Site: brandenburg
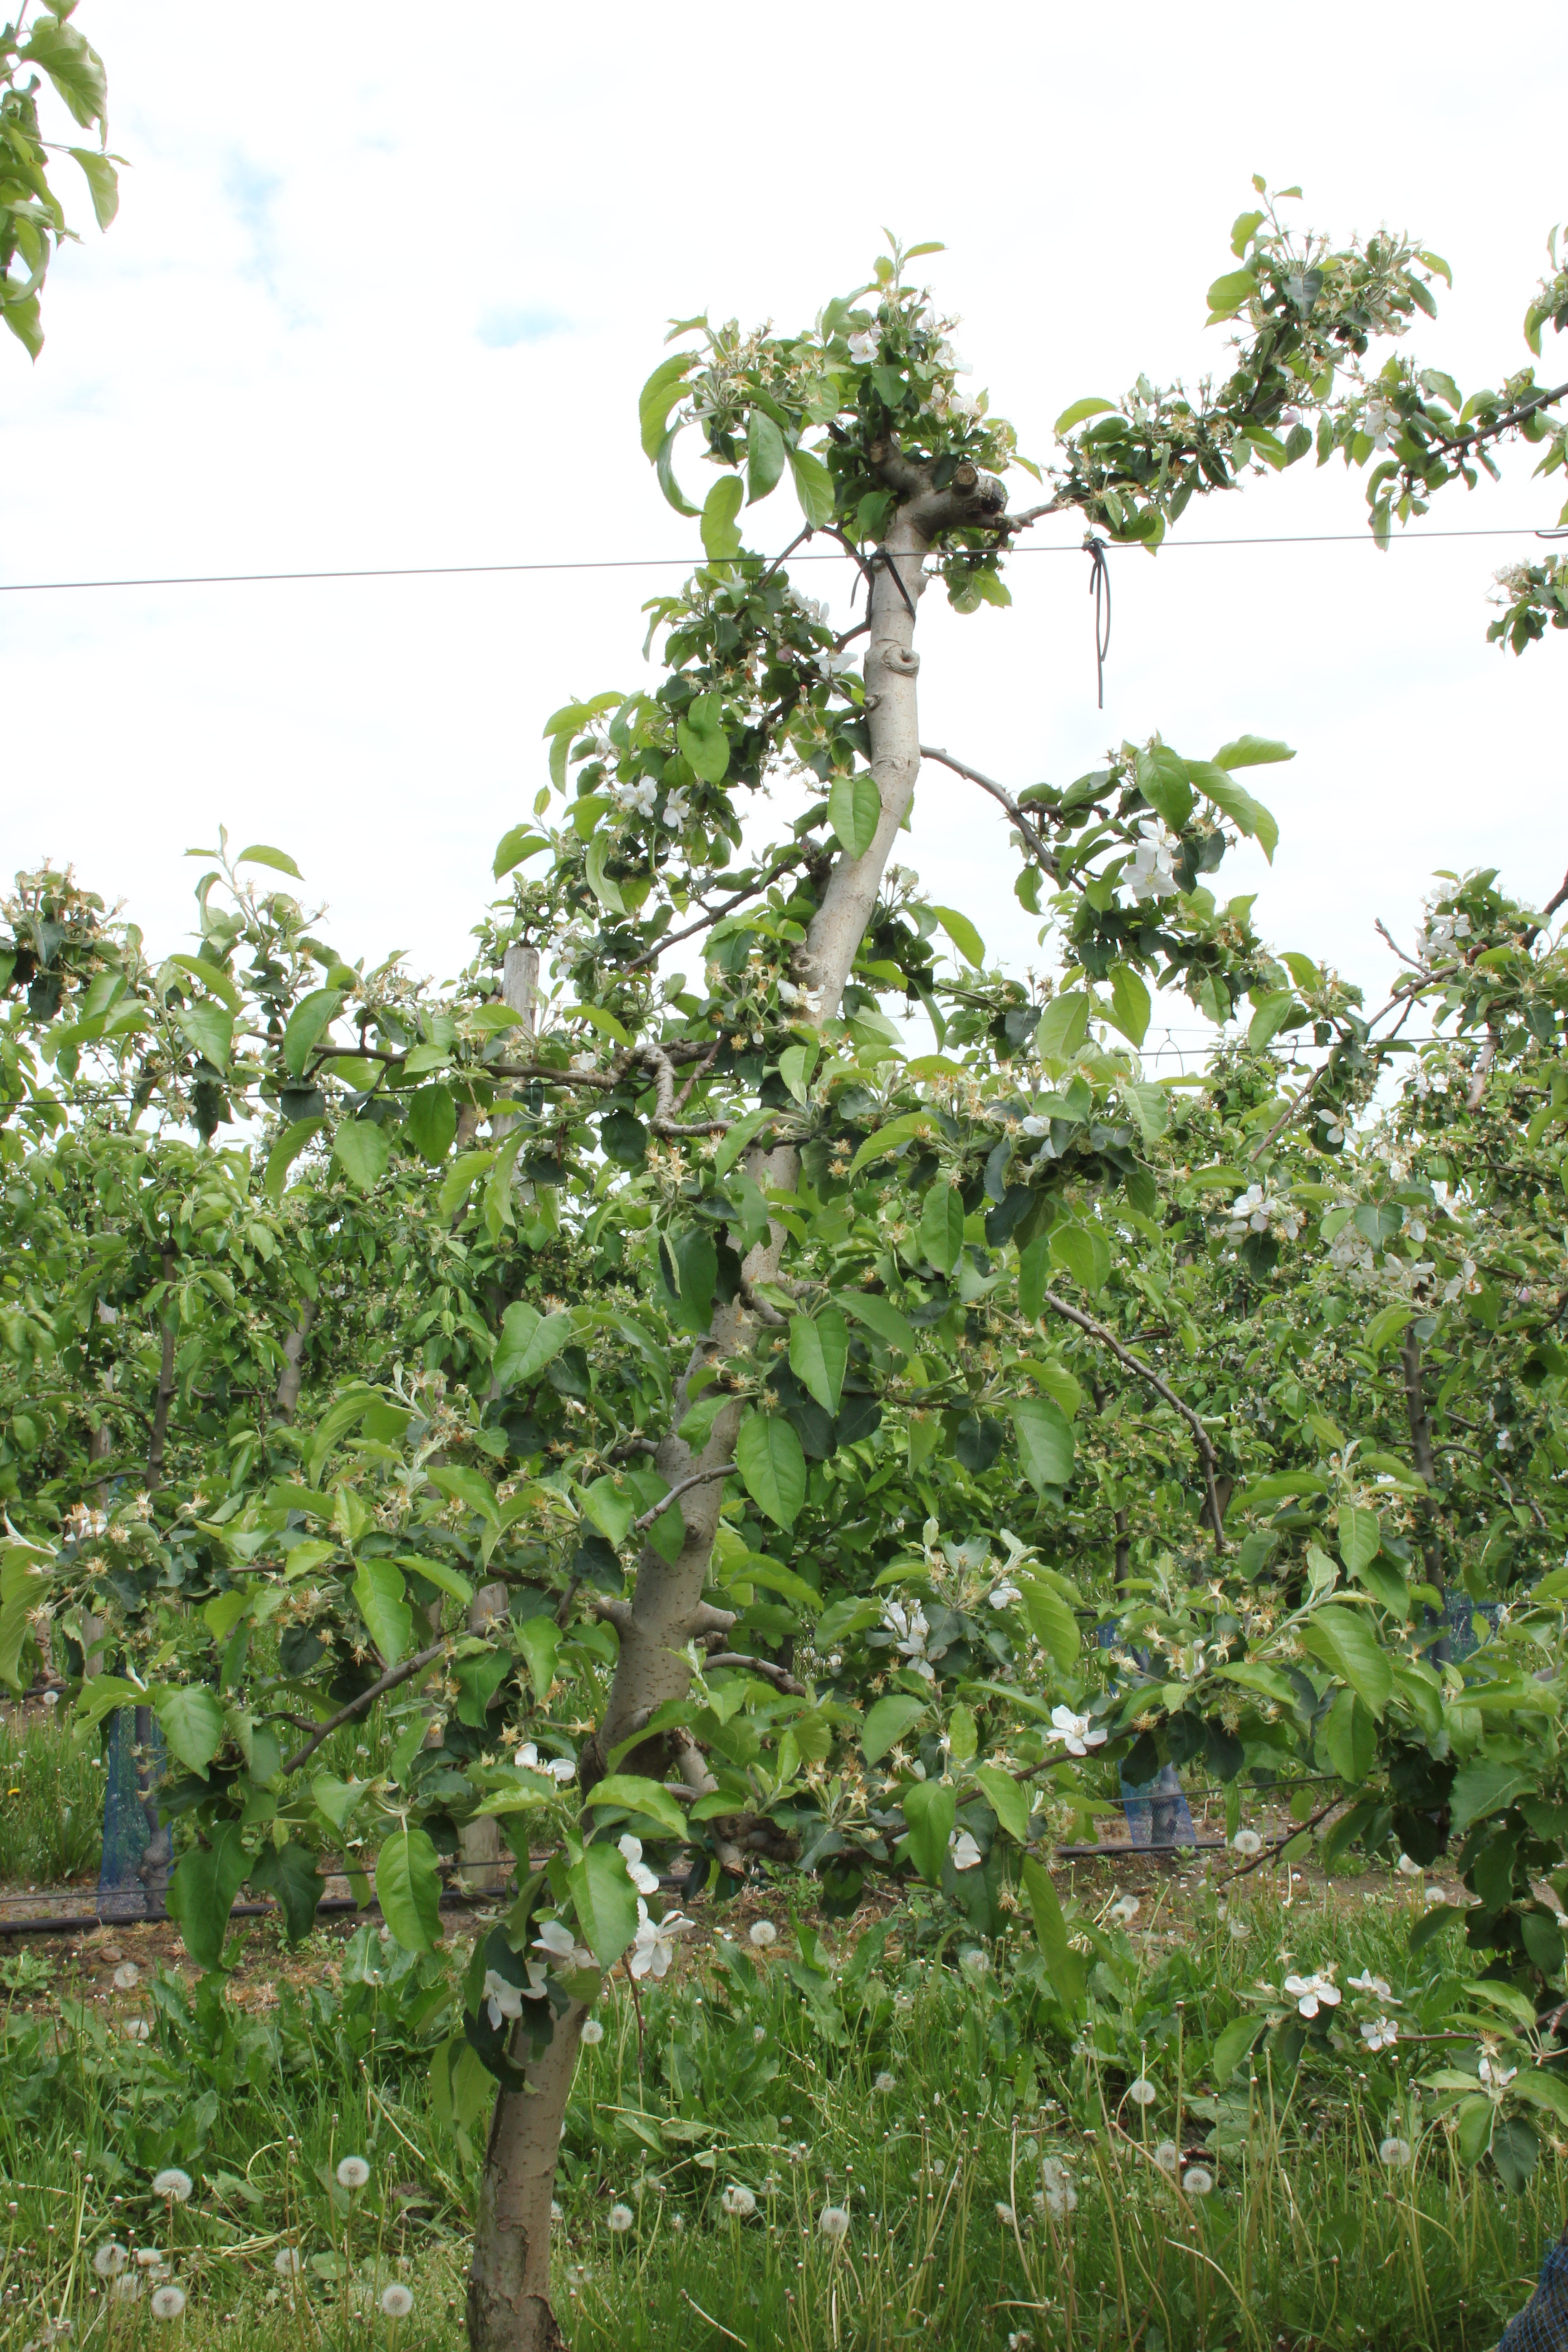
Growth stage (BBCH 67): Flowering